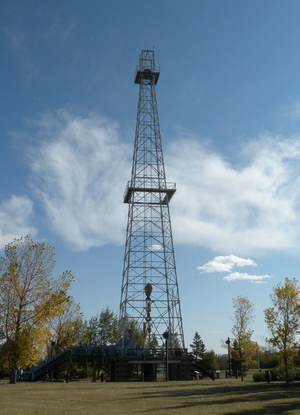
Voici la liste des lieux historiques nationaux du Canada situé en Alberta. En mars 2011, on compte 59 lieux historiques nationaux en Alberta, dont 14 sont administrés par Parcs Canada. De ce nombre, il faut rajouté aussi un site qui a perdu sa désignation.